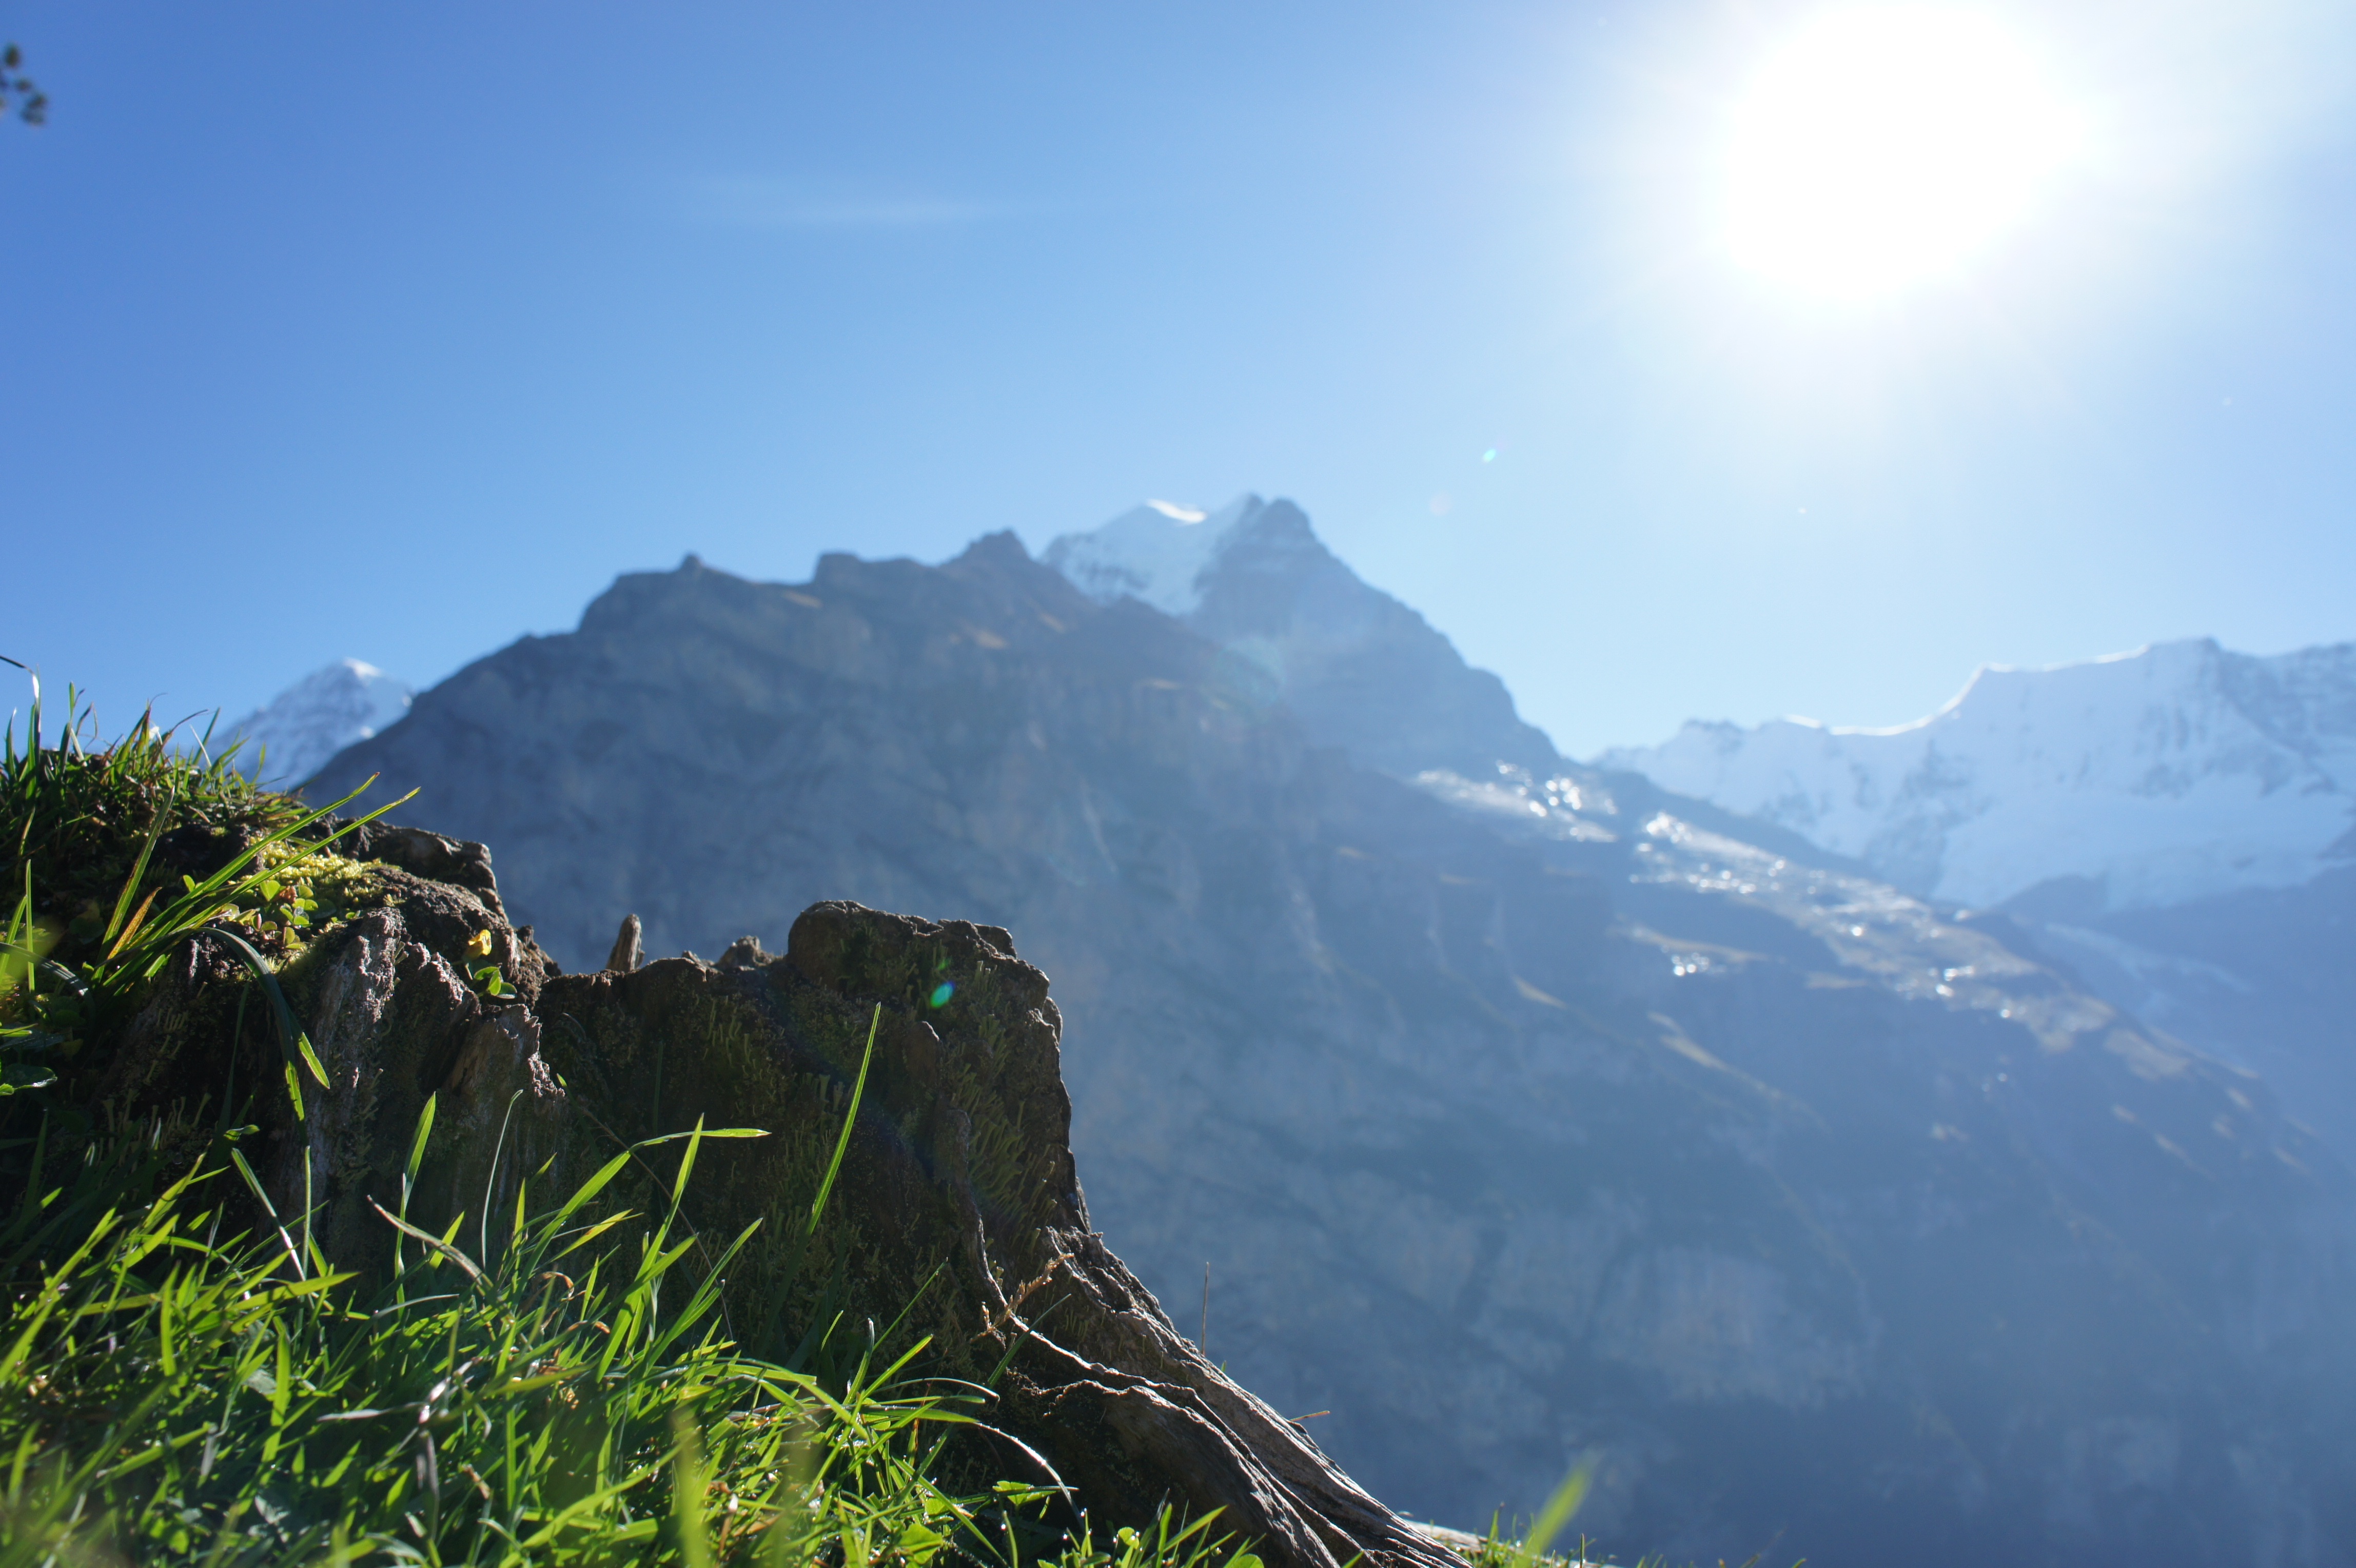
nature, wilderness, walking, mountain, sunlight, hill, adventure, valley, mountain range, travel, terrain, ridge, summit, alps, plateau, switzerland, landform, mountain pass, geographical feature, mountainous landforms